Training camp

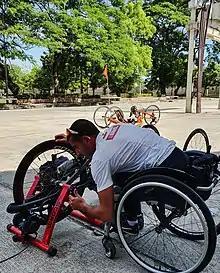
Hassan Dia sets up his handcycle trainer during a para-cycling training camp in Thailand.

In mixed martial arts (MMA), a training camp (also often referred to as a fight camp or just camp) is the period prior to an organised bout in which a fighter trains specifically for the upcoming event. Fighters will usually train at a martial arts gym, where they may have other fighters and coaches able to assist them with various forms of training, including in different styles of martial arts. If they have one, a fighter would generally work with their regular coach. Some fighters, especially in professional MMA, bring in additional specialised coaches to help with the training process.